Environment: real
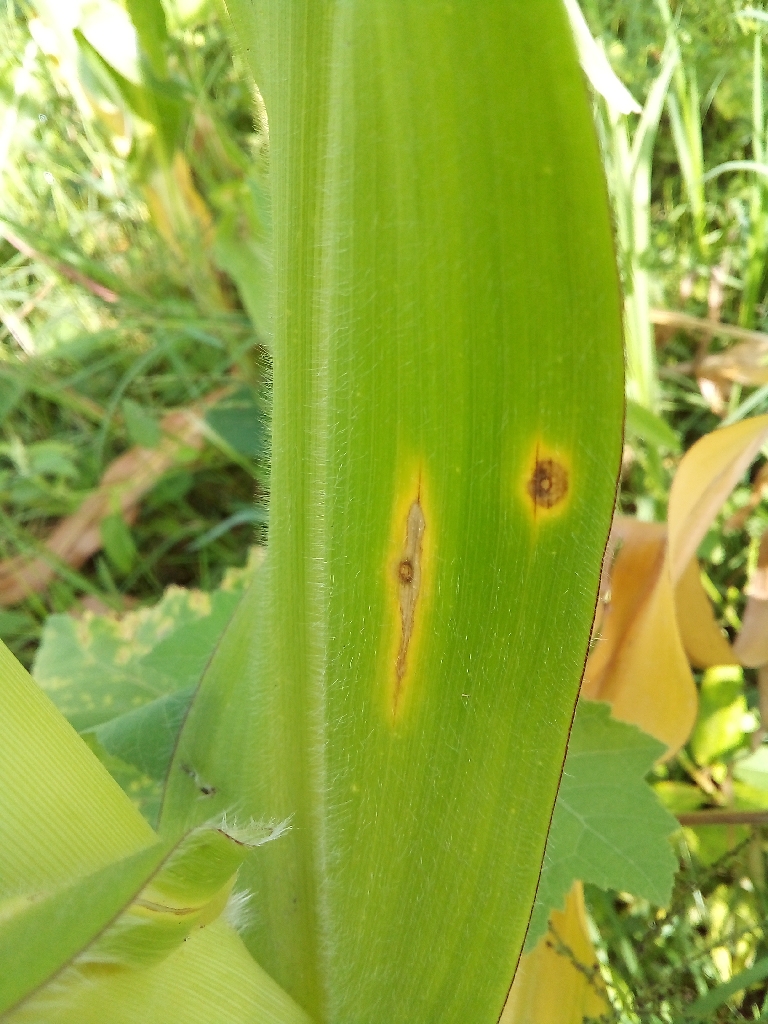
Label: northern_corn_leaf_blight